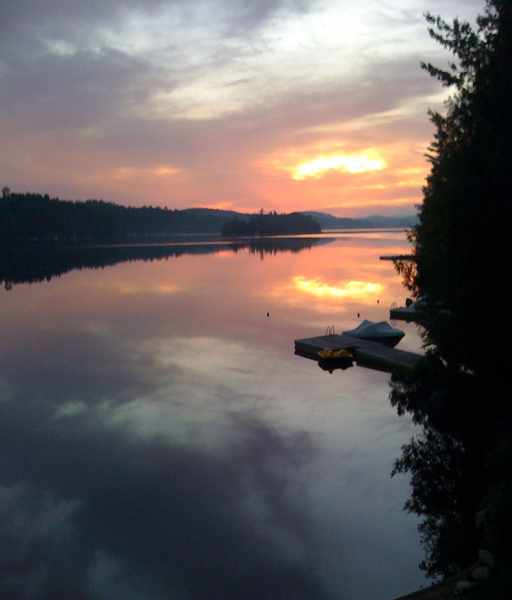
sunrise over the dock o the bay